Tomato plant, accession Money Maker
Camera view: bottom (45 deg); turntable rotation: 30 degrees
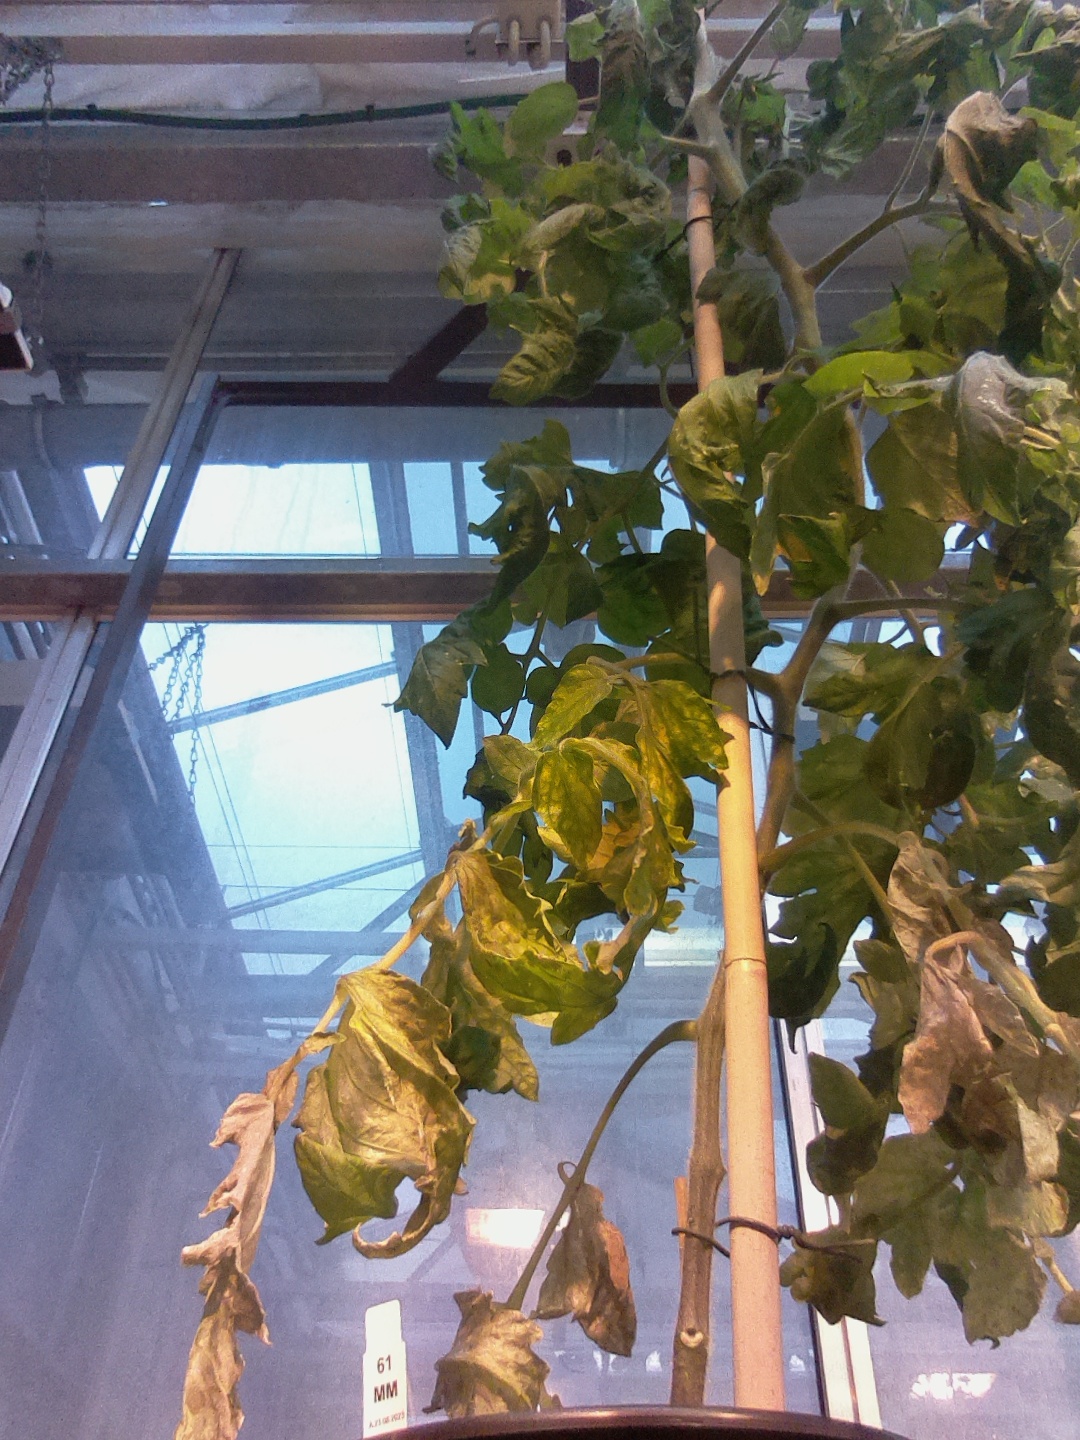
BBCH growth stage 71: 10%-20% of final fruit size